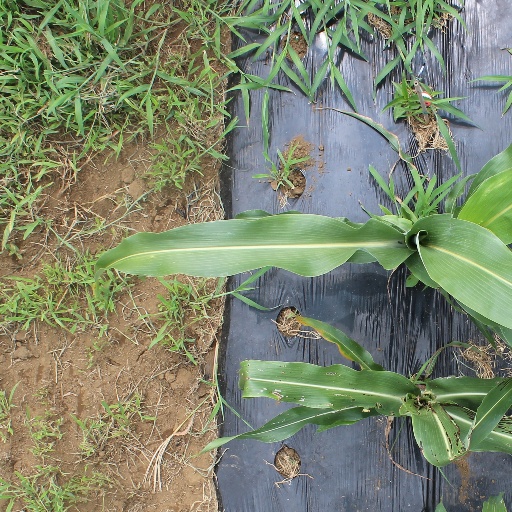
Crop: sorghum